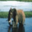
Label: elephant